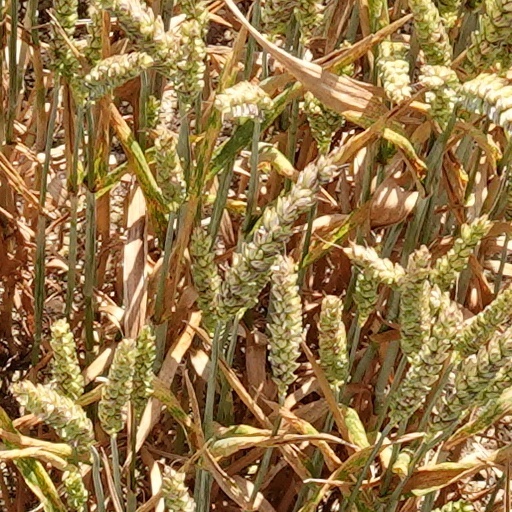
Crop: wheat